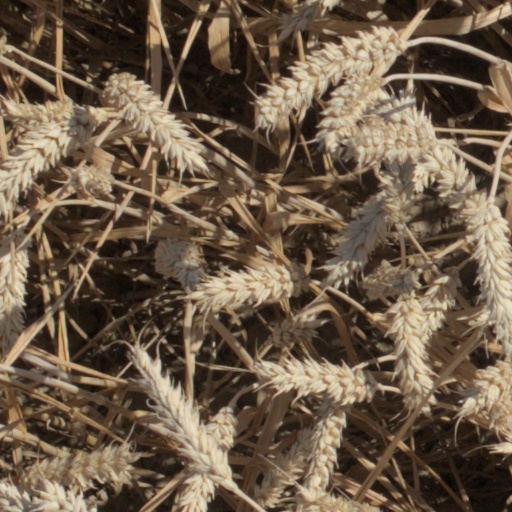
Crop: wheat